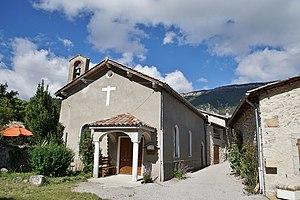
Département de la Drôme
Poyols est une commune française située dans le département de la Drôme, en région.Auvergne-Rhône-Alpes.